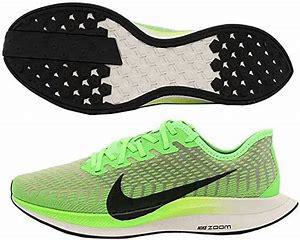
Brand: Nike
Model: Pegasus 2